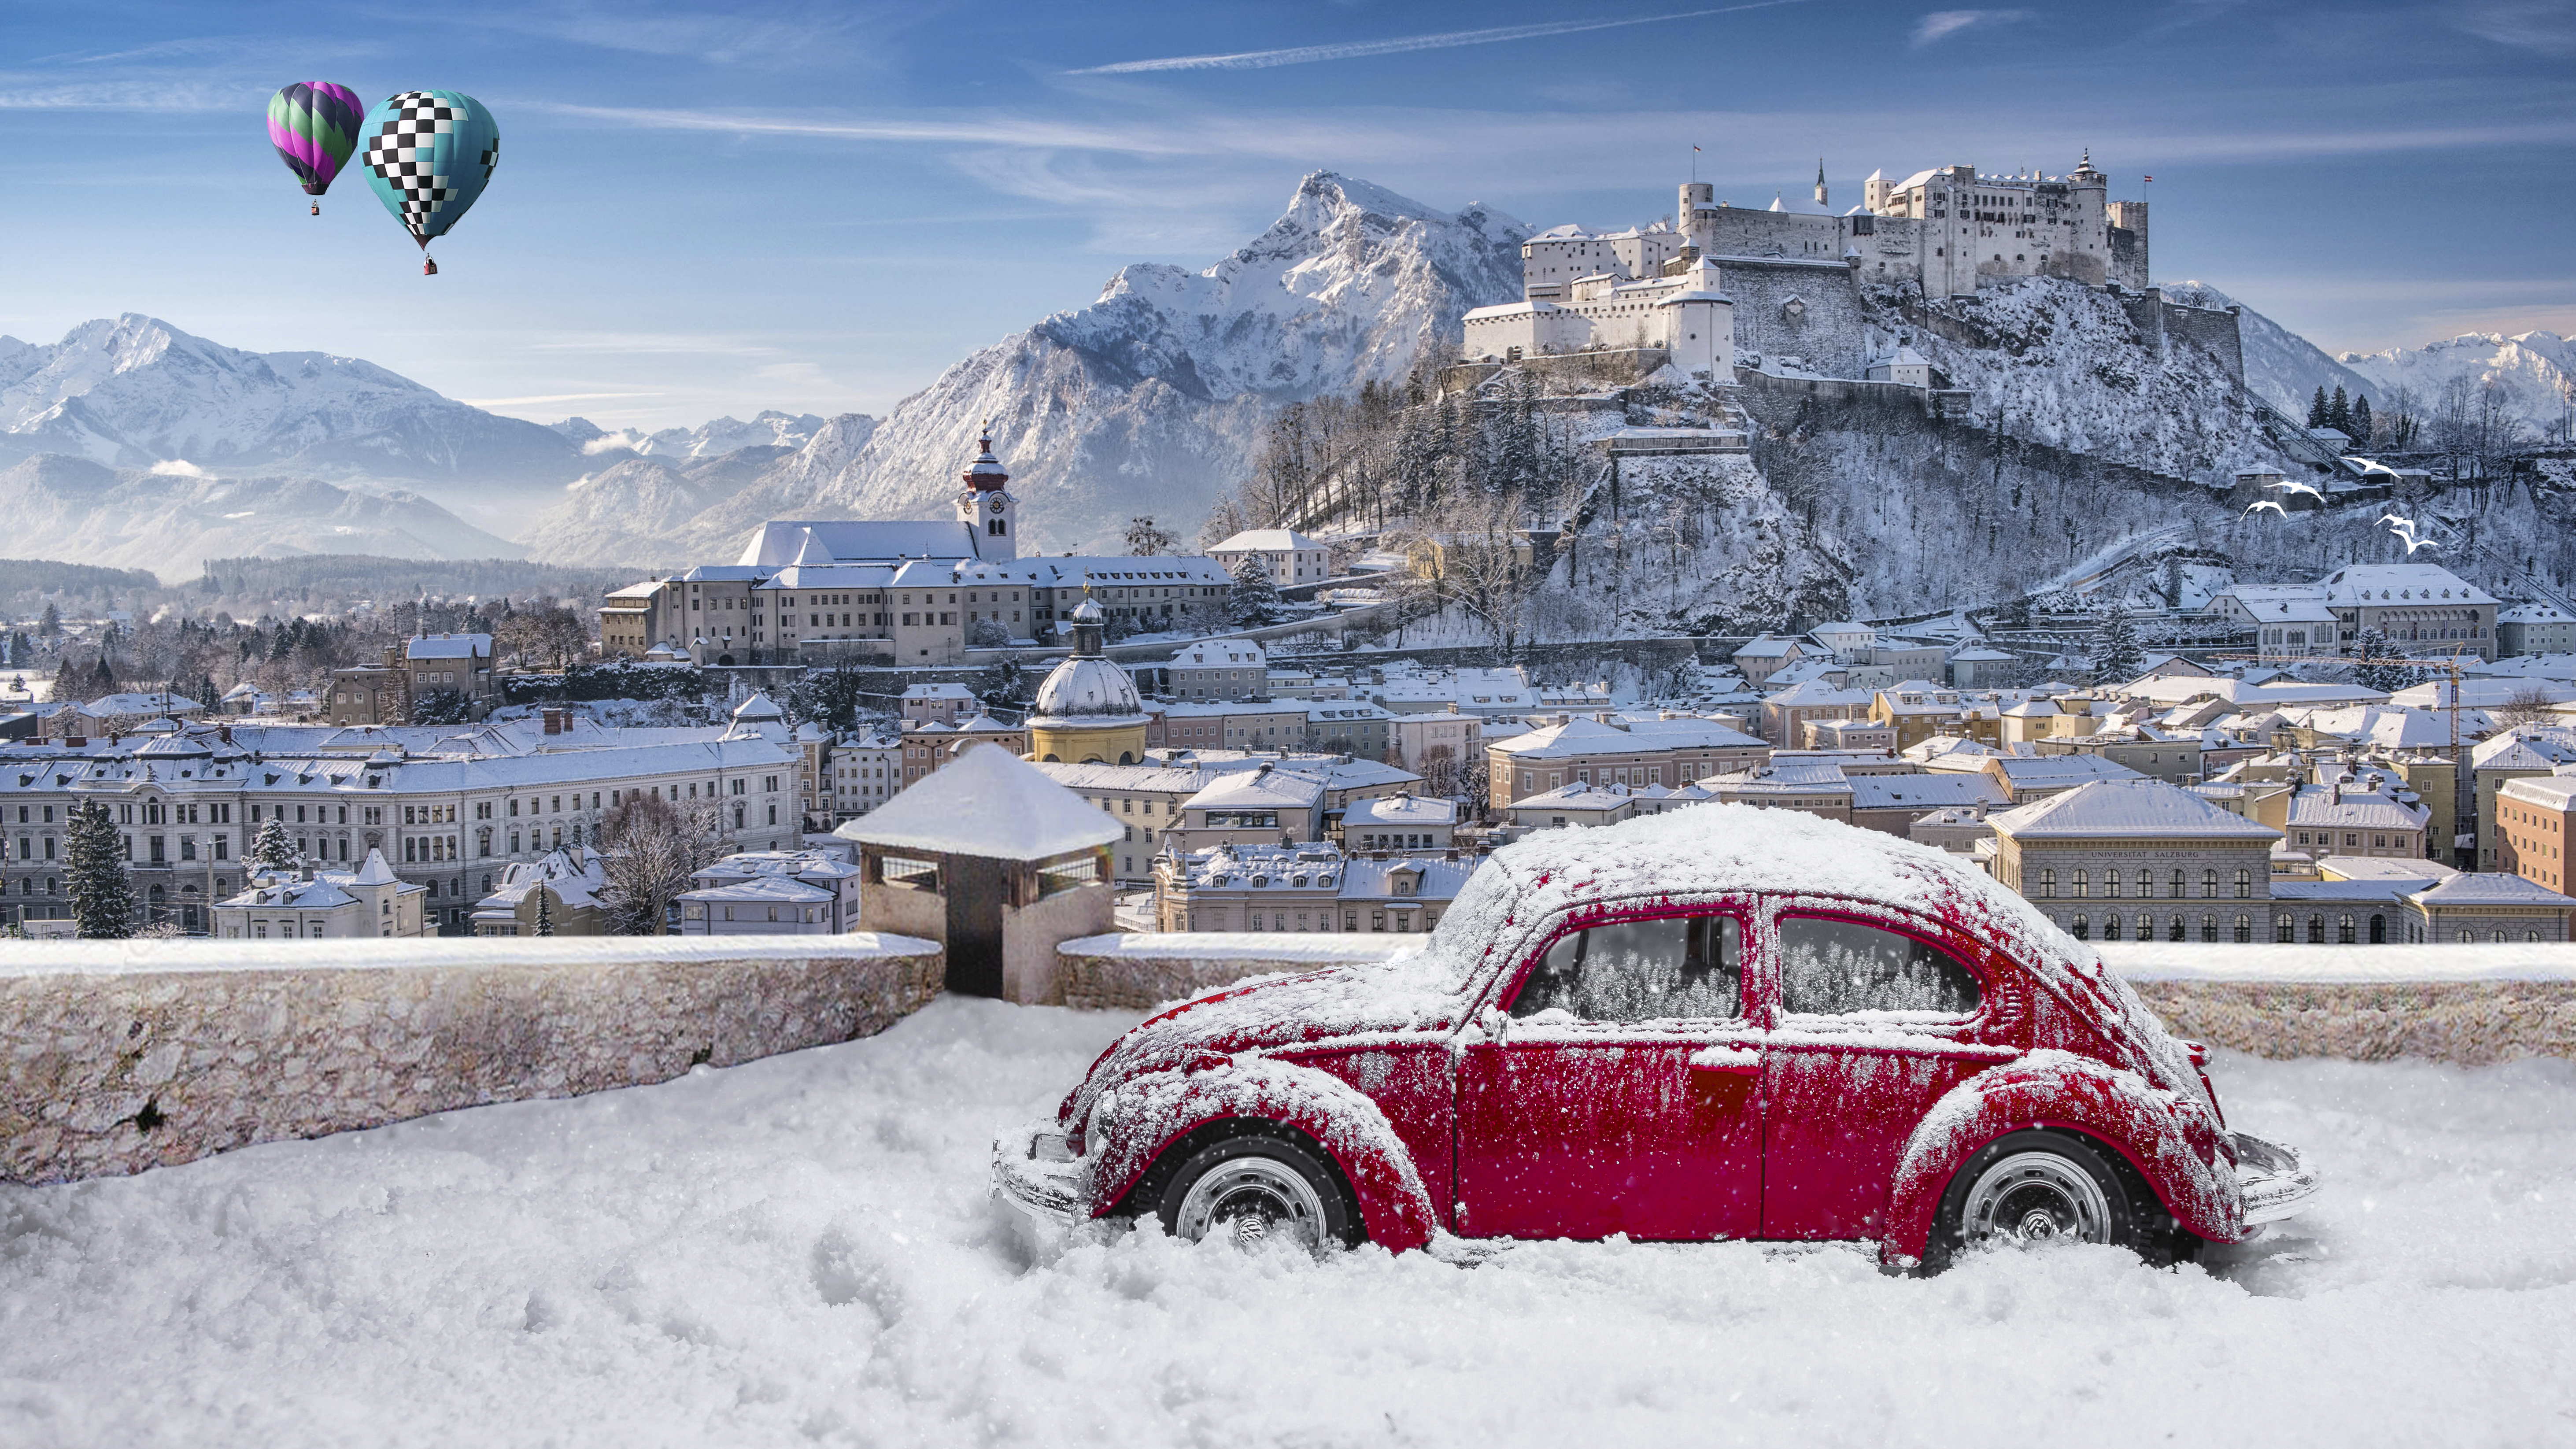
salzburg, snow, vehicle, winter, car, sky, classic car, antique car, volkswagen beetle, vintage car, classic, subcompact car, city car, mid size car, coupe, sedan, freezing, ice, mountain